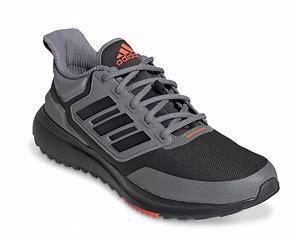
Brand: Adidas
Model: EQ21 Run